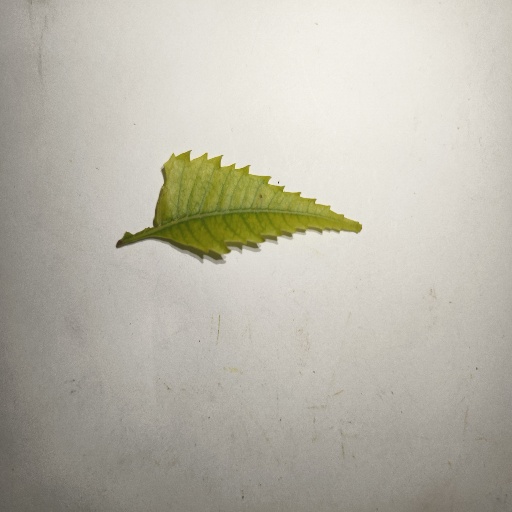
Species: Neem
Leaf condition: Yellow Leaf